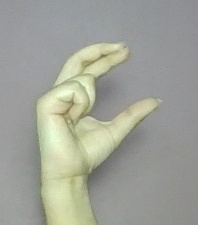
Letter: thal